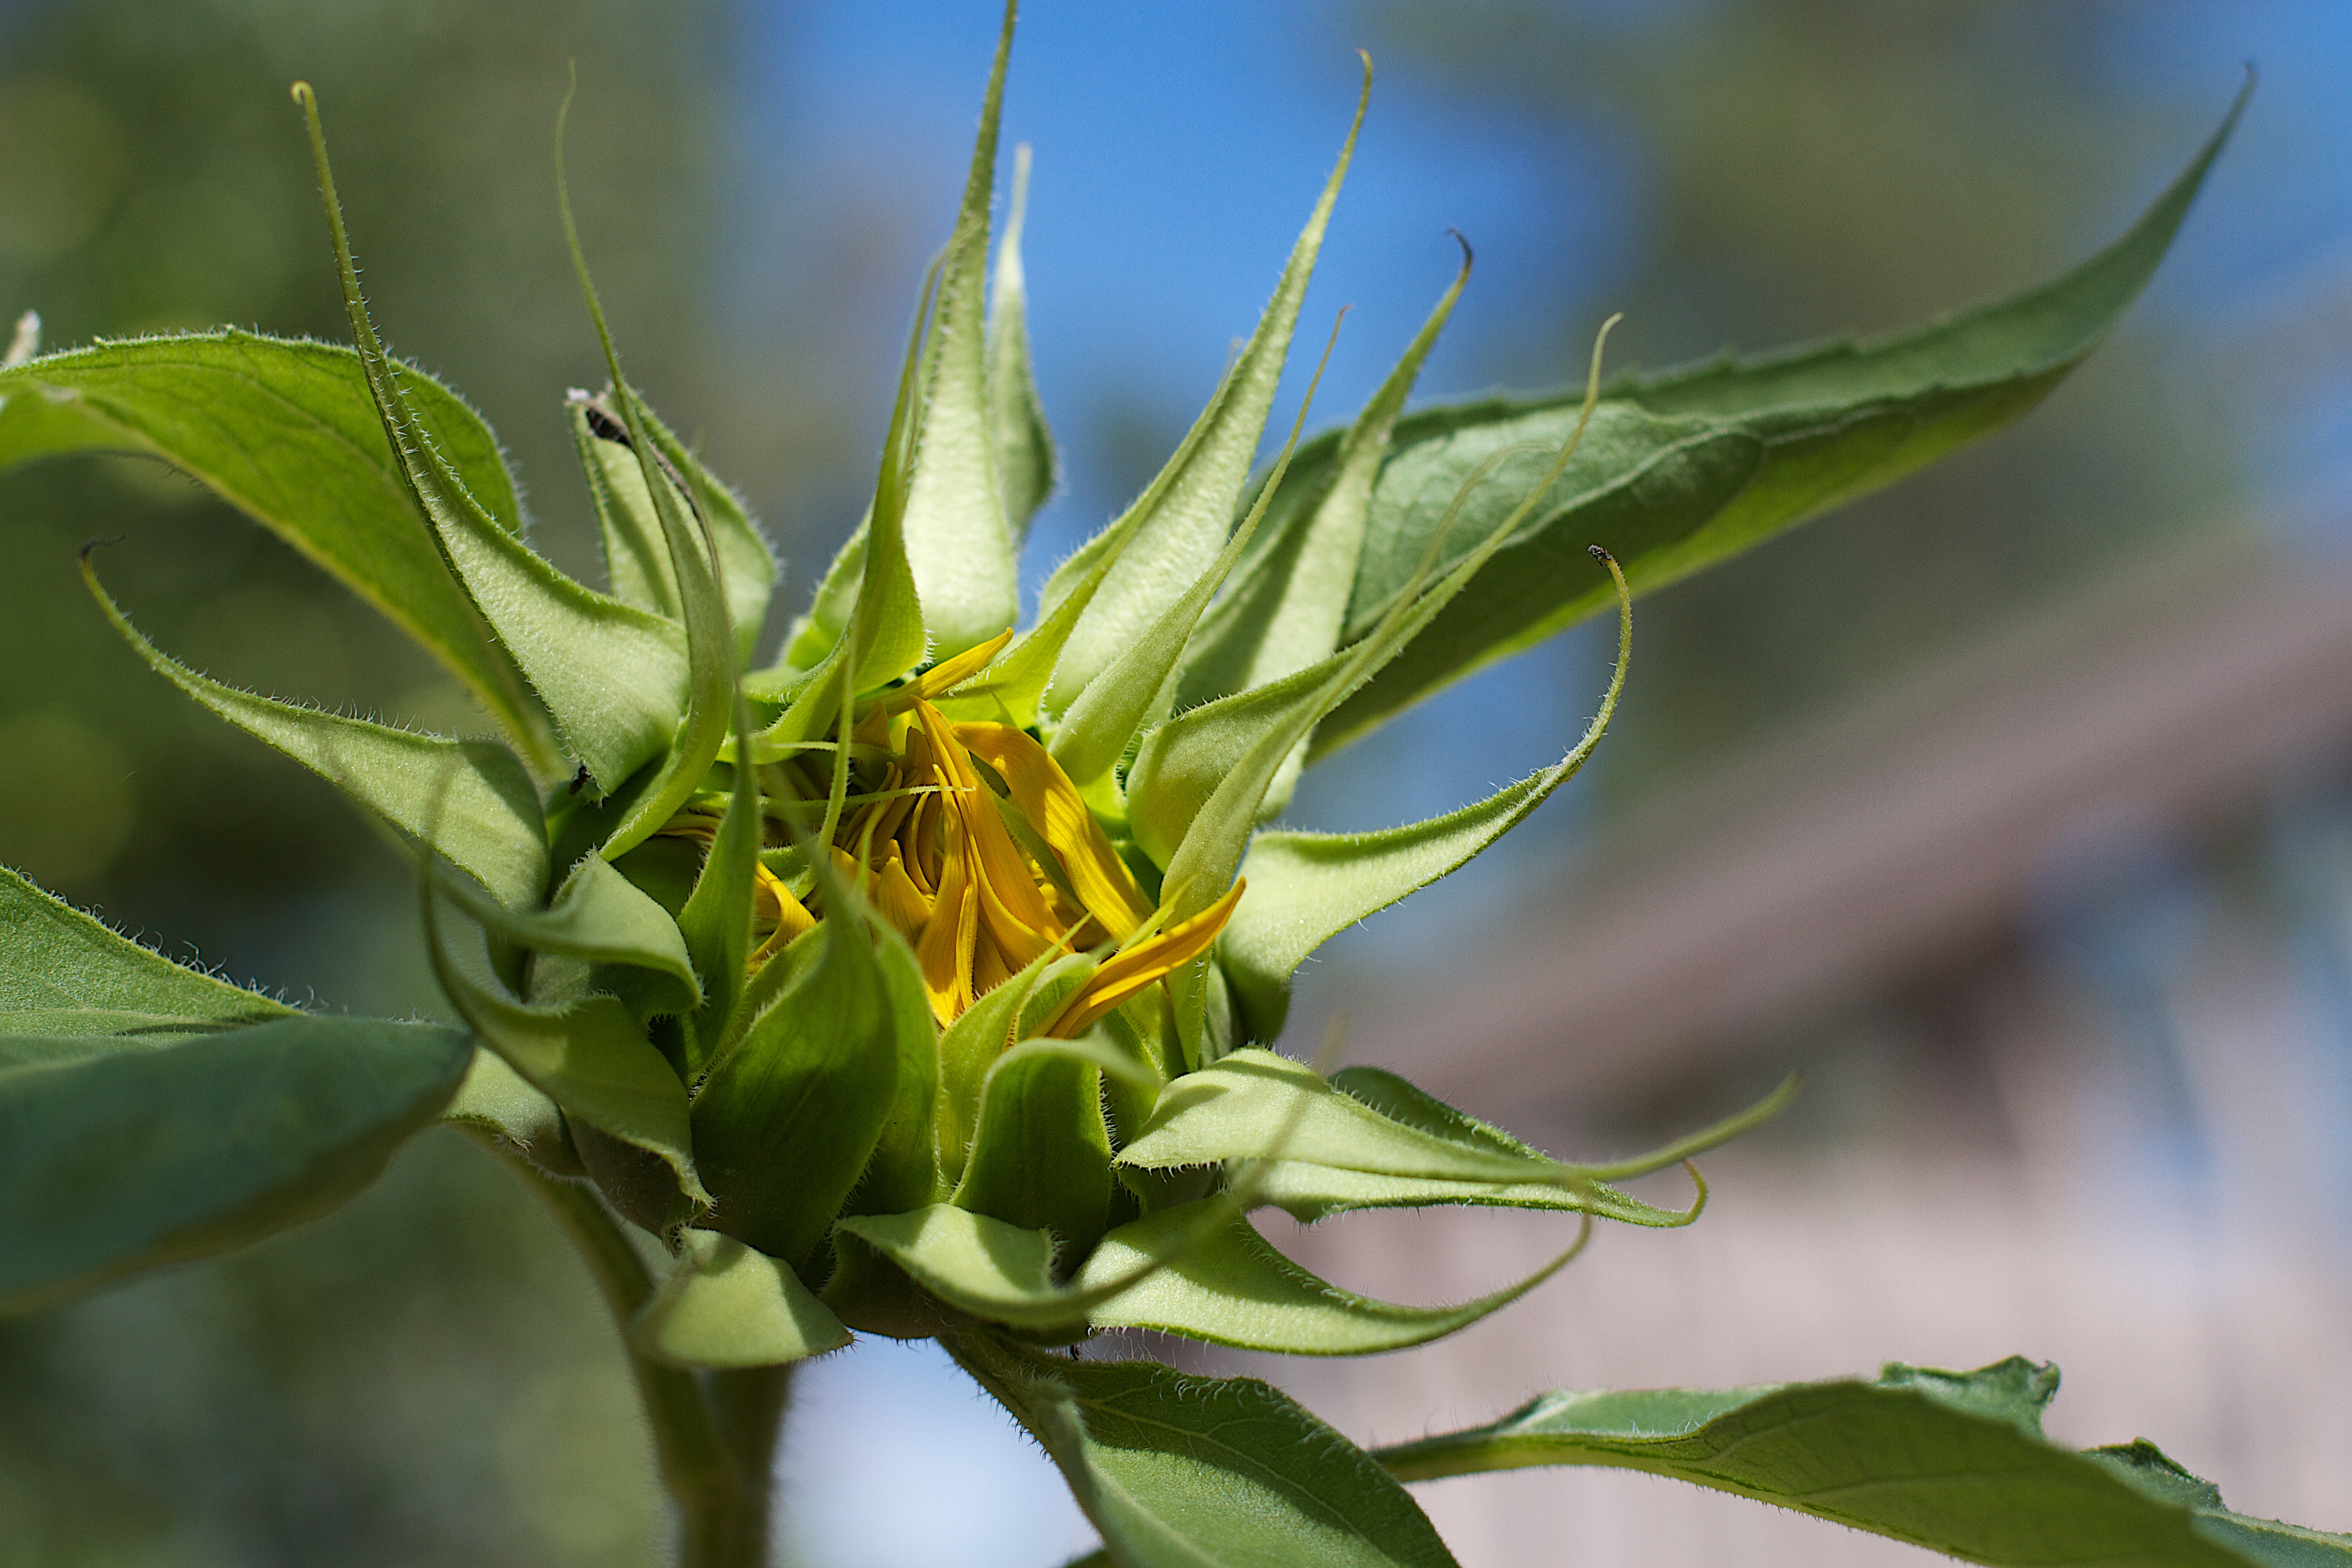
nature, plant, leaf, flower, green, botany, yellow, flora, sunflower, wildflower, close up, thistle, bud, seedforward, macro photography, flowering plant, daisy family, plant stem, land plant